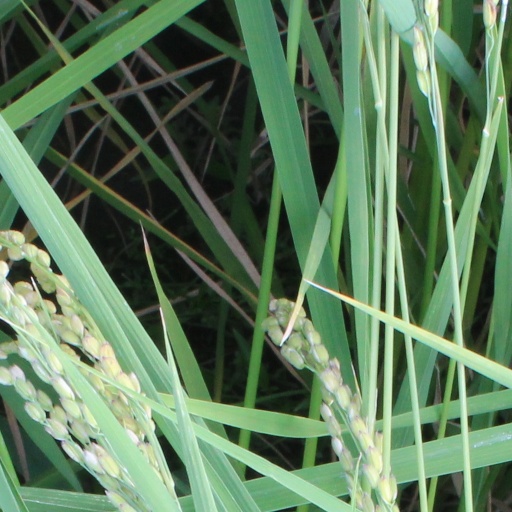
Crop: rice